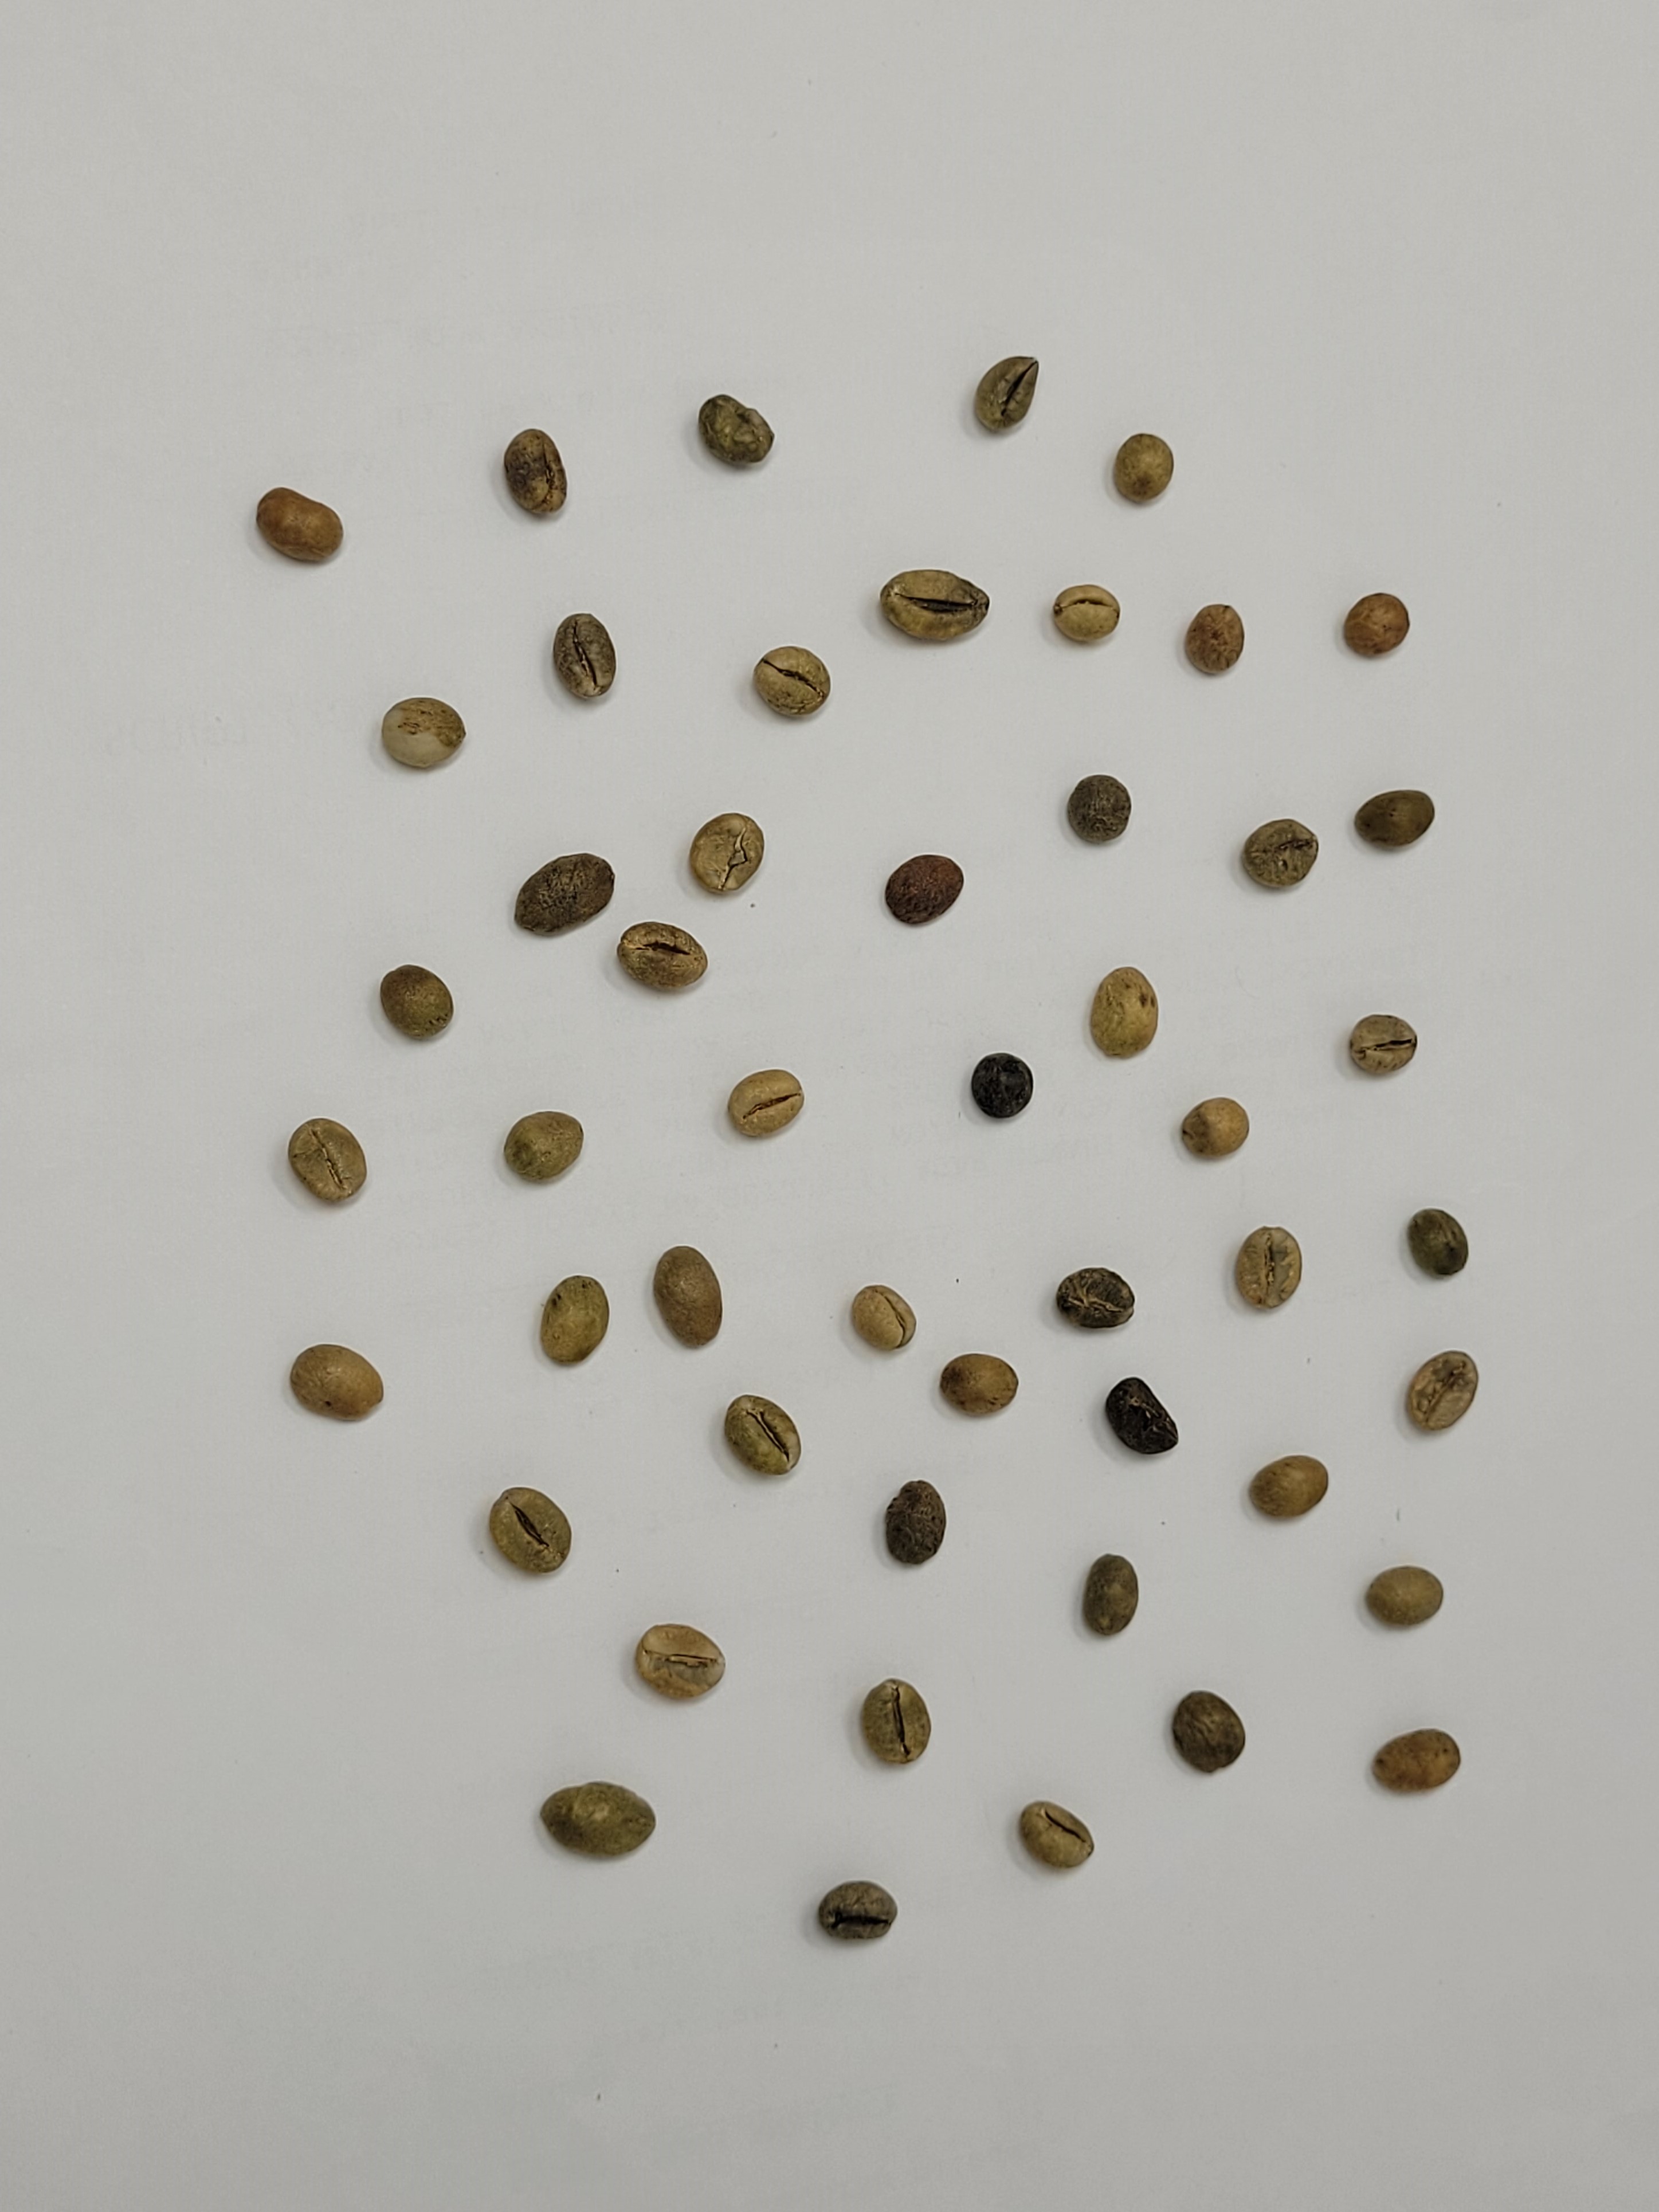
Coffee bean quality grade: PB-II